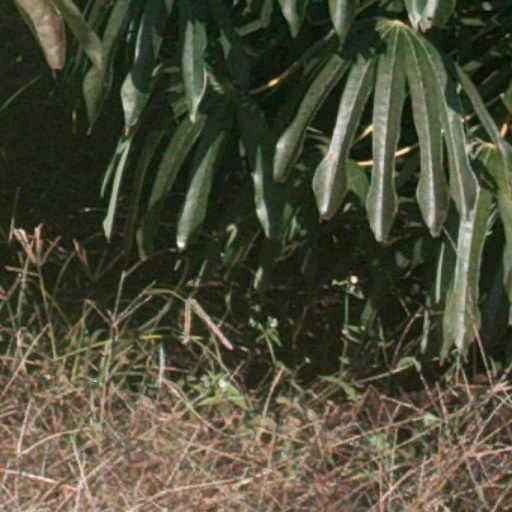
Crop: cassava